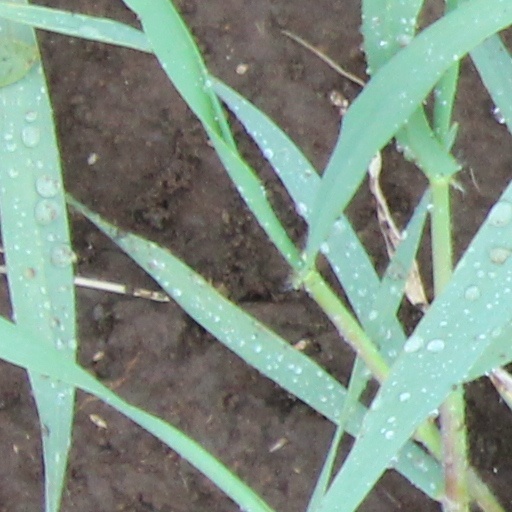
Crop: wheat